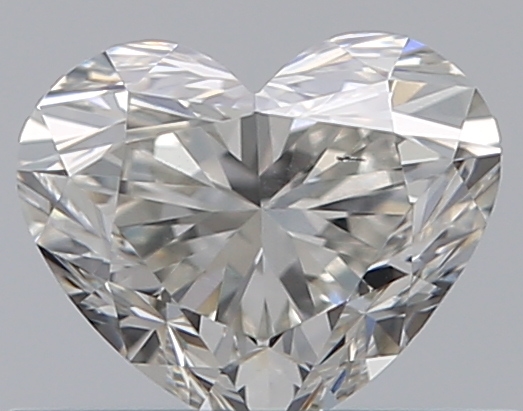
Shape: heart
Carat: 0.5
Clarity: VS2
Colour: H
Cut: VG
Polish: EX
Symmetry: VG
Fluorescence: N
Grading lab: GIA
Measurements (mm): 4.55 x 5.47 x 3.29